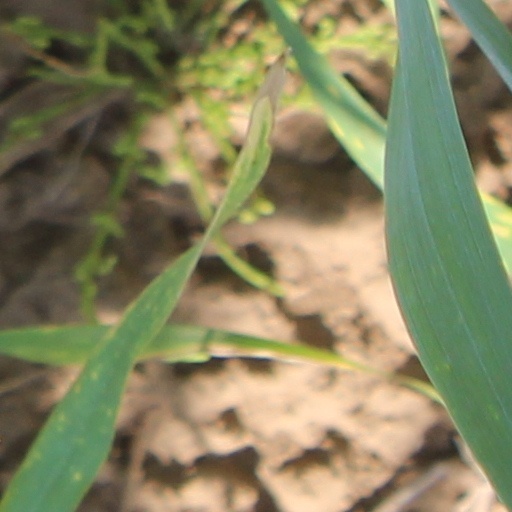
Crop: wheat